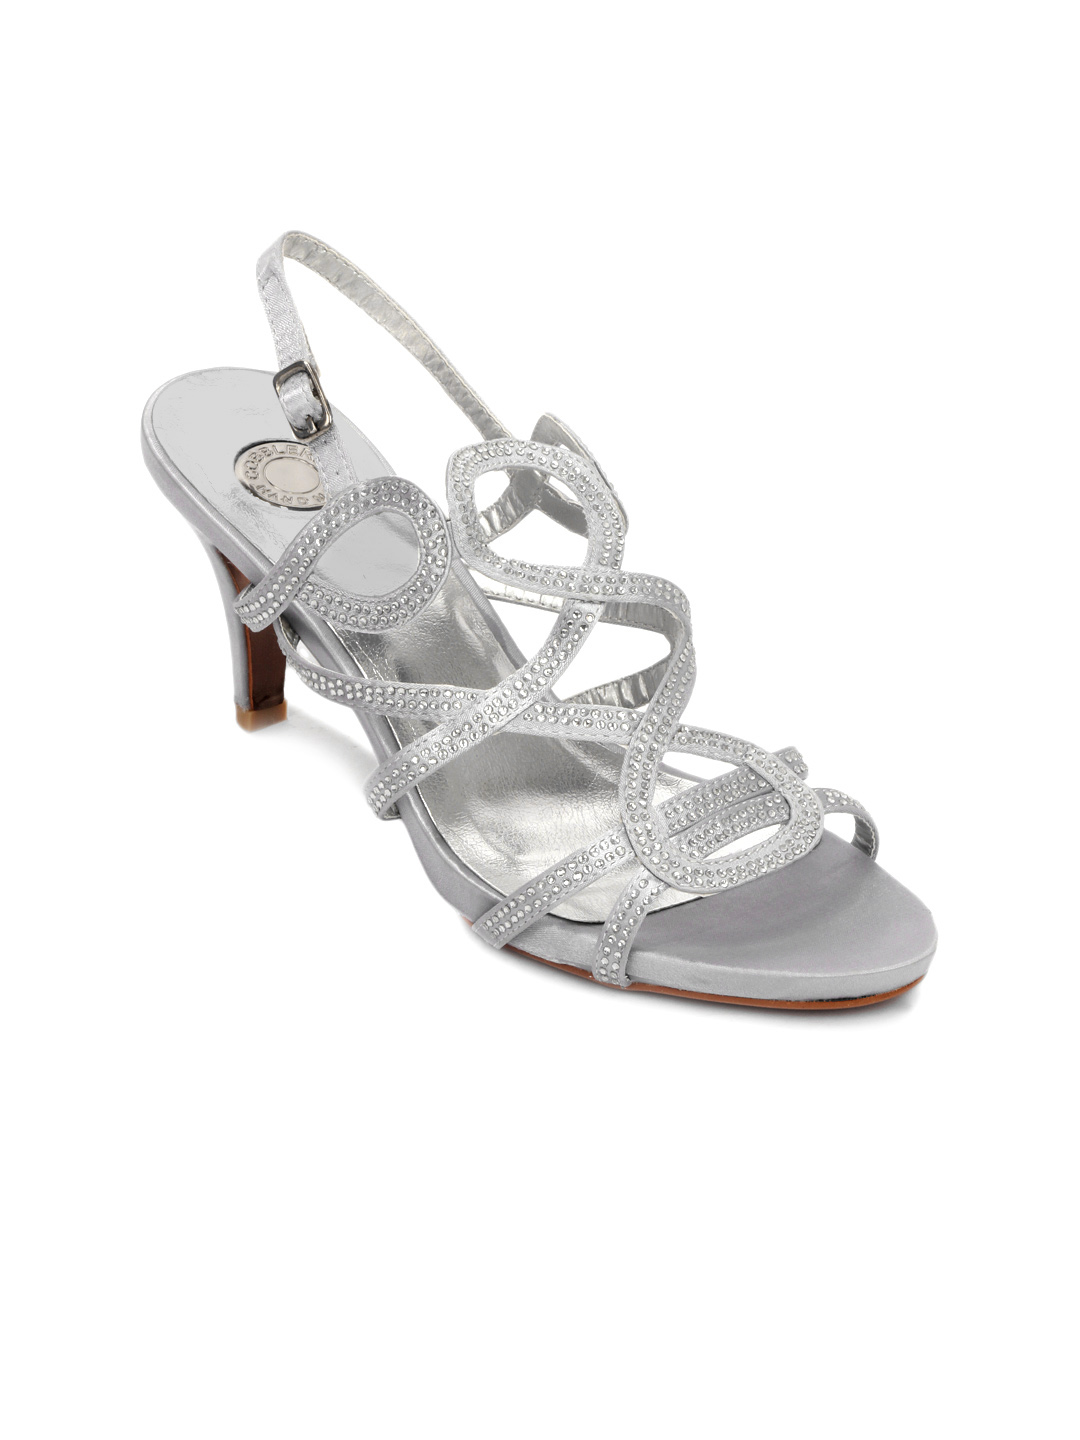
Cobblerz Women Silver-Toned Sandals
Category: Footwear / Shoes / Heels
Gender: Women
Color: Silver
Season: Summer 2016
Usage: Party